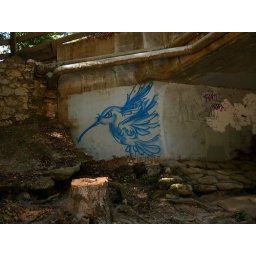
blue bird in boulder creek